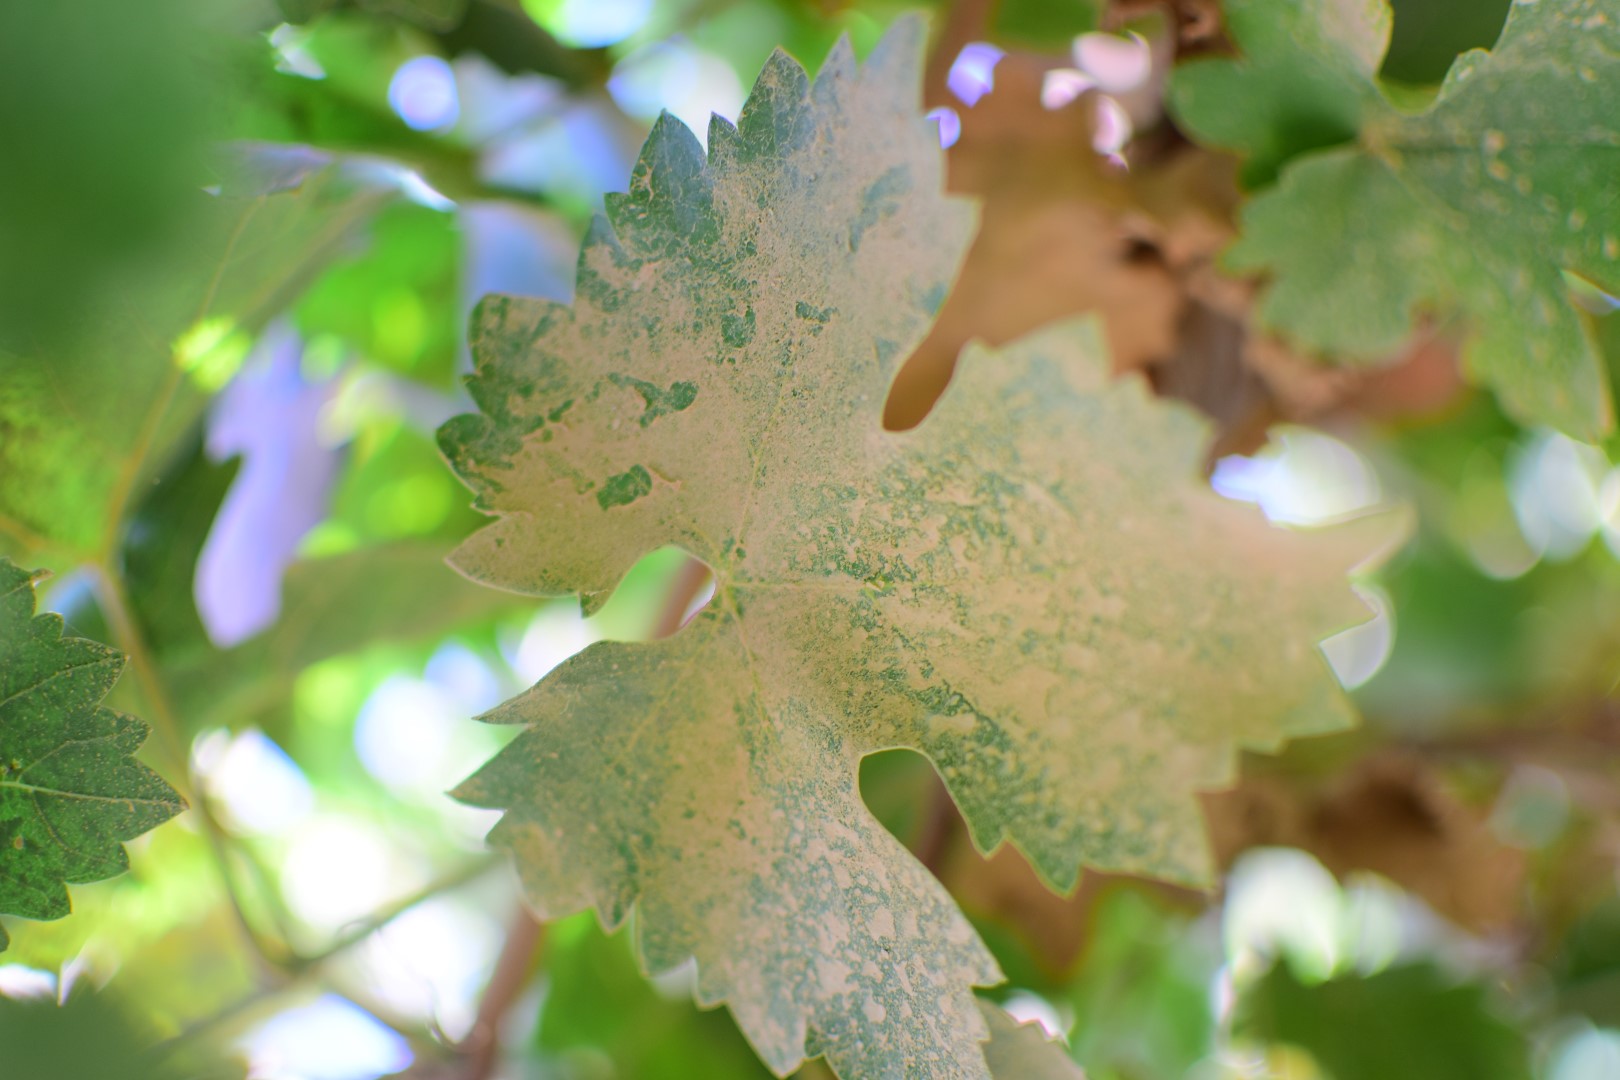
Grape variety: Shdah